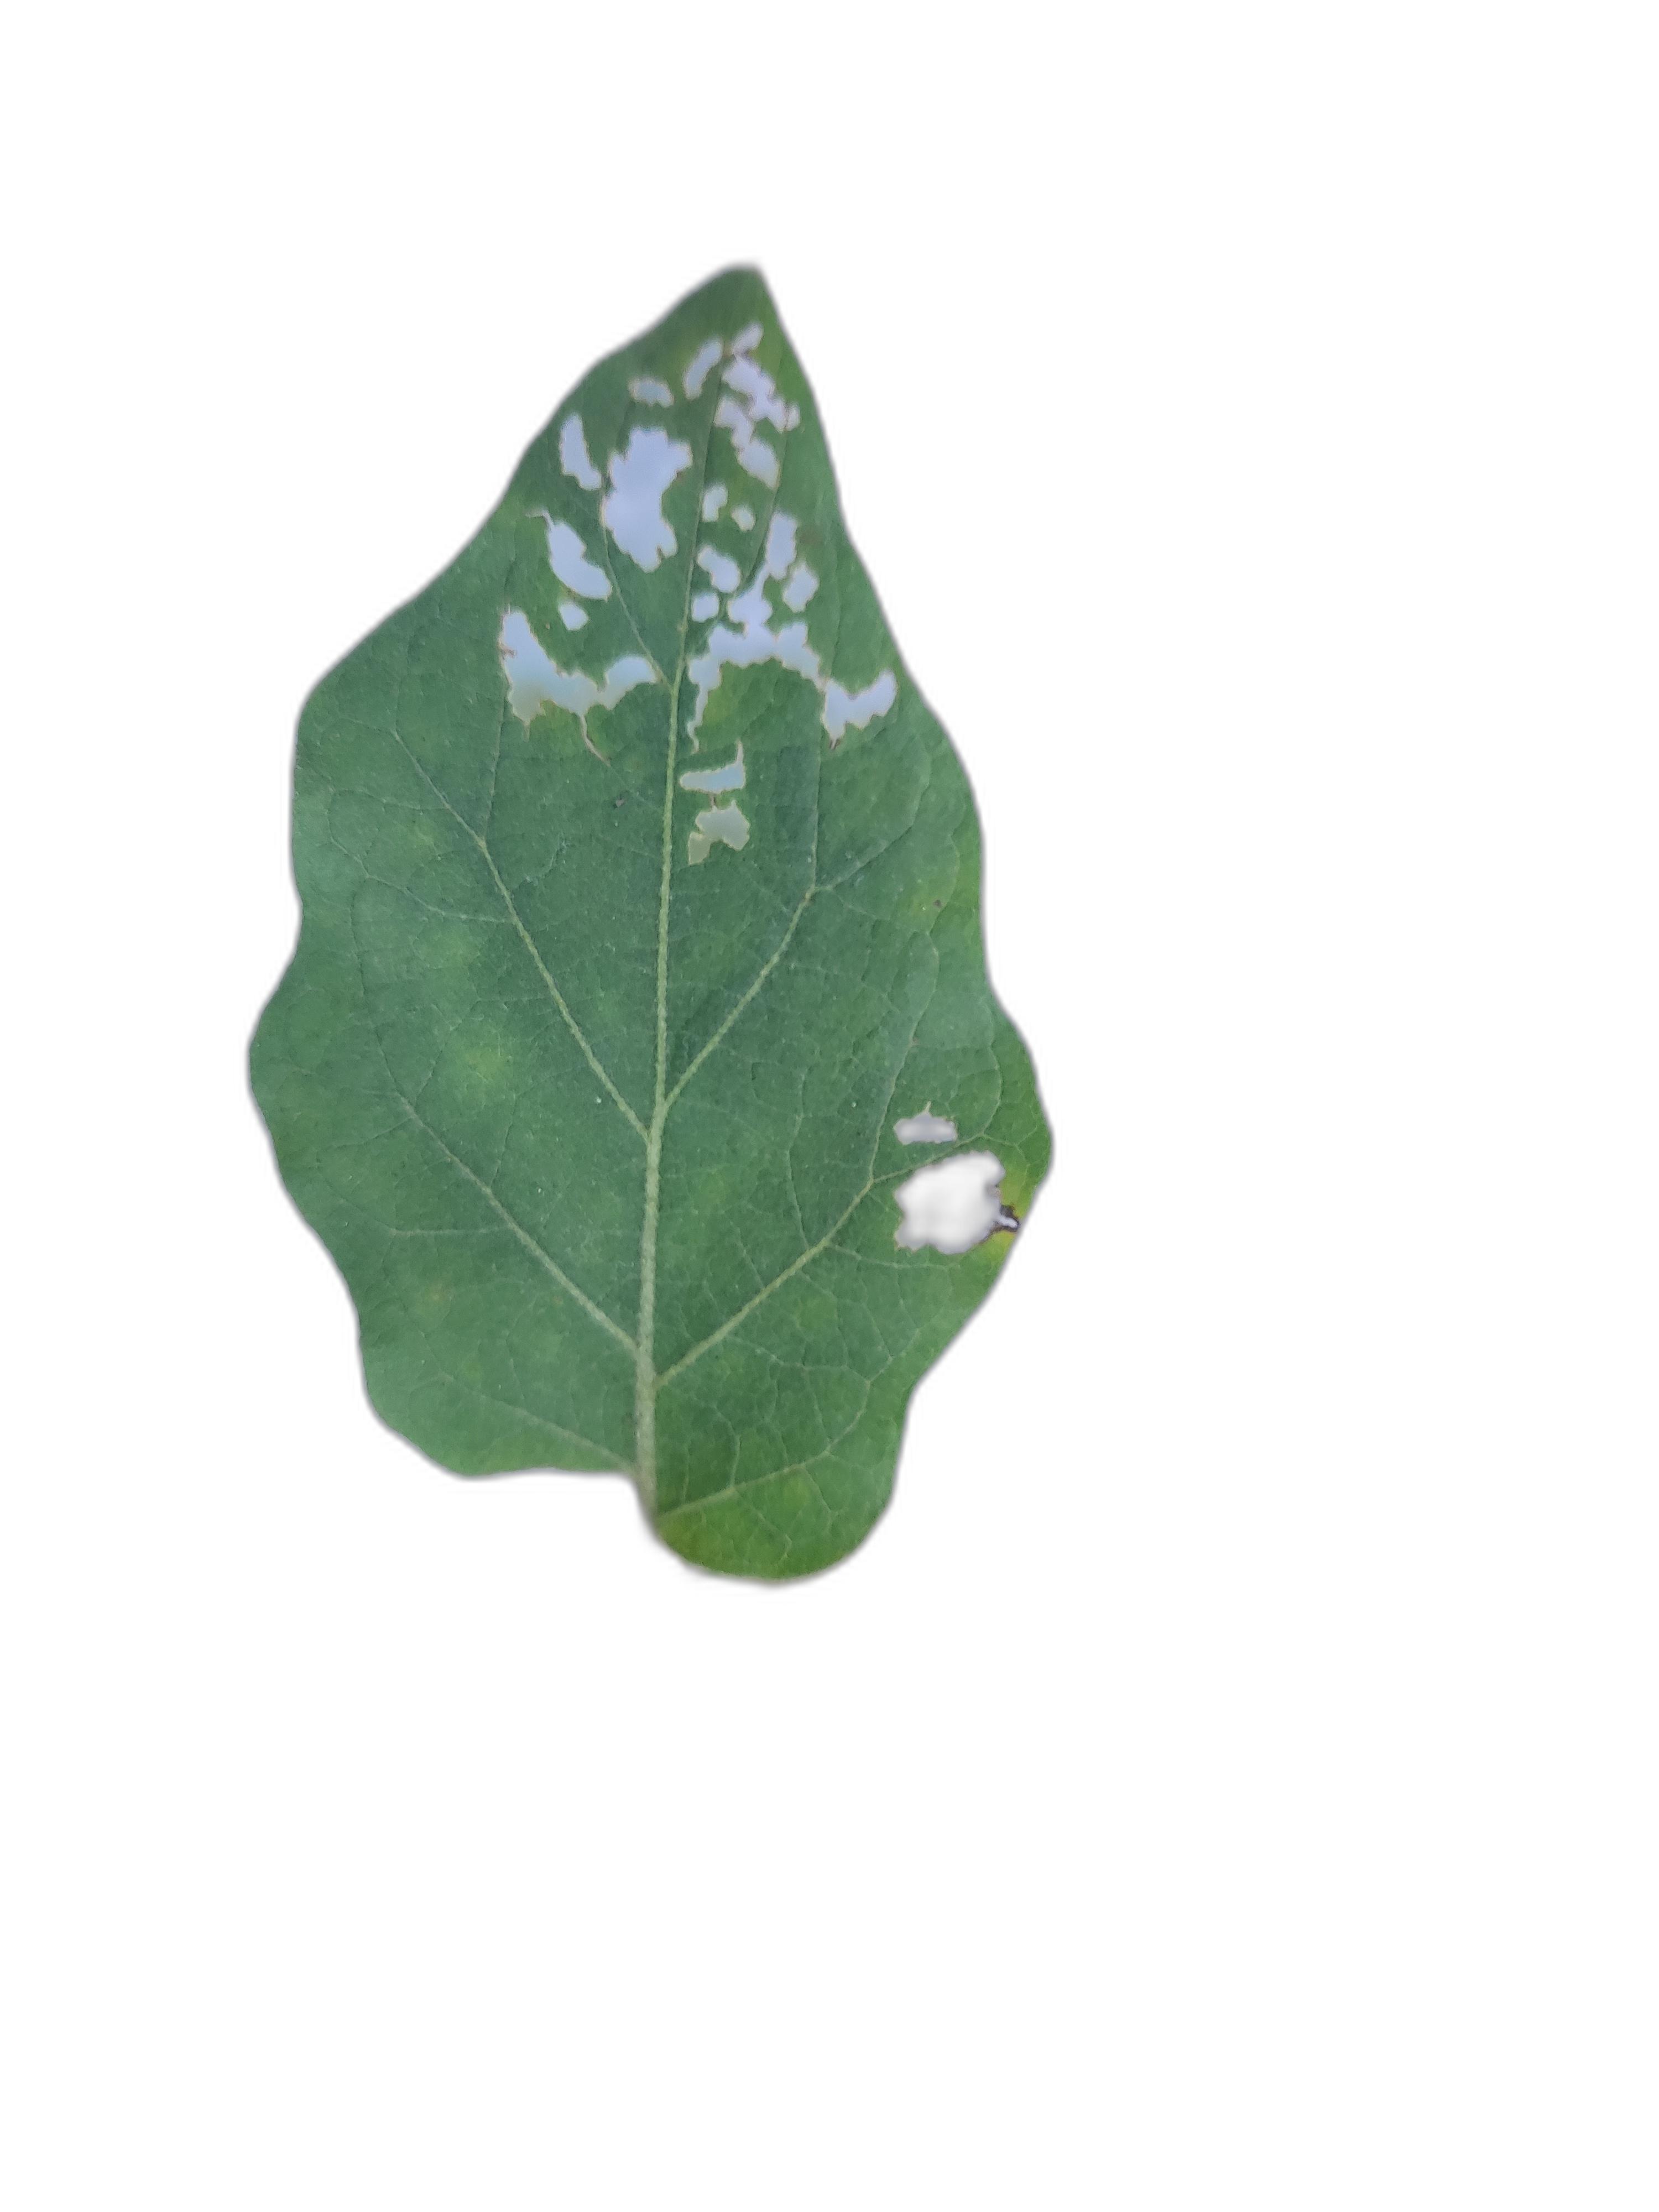
Label: Insect Pest Disease